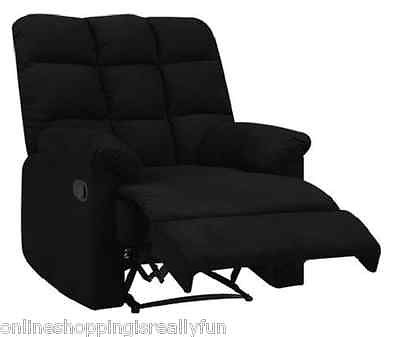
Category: chair